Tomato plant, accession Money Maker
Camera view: tilt-top (135 deg); turntable rotation: 60 degrees
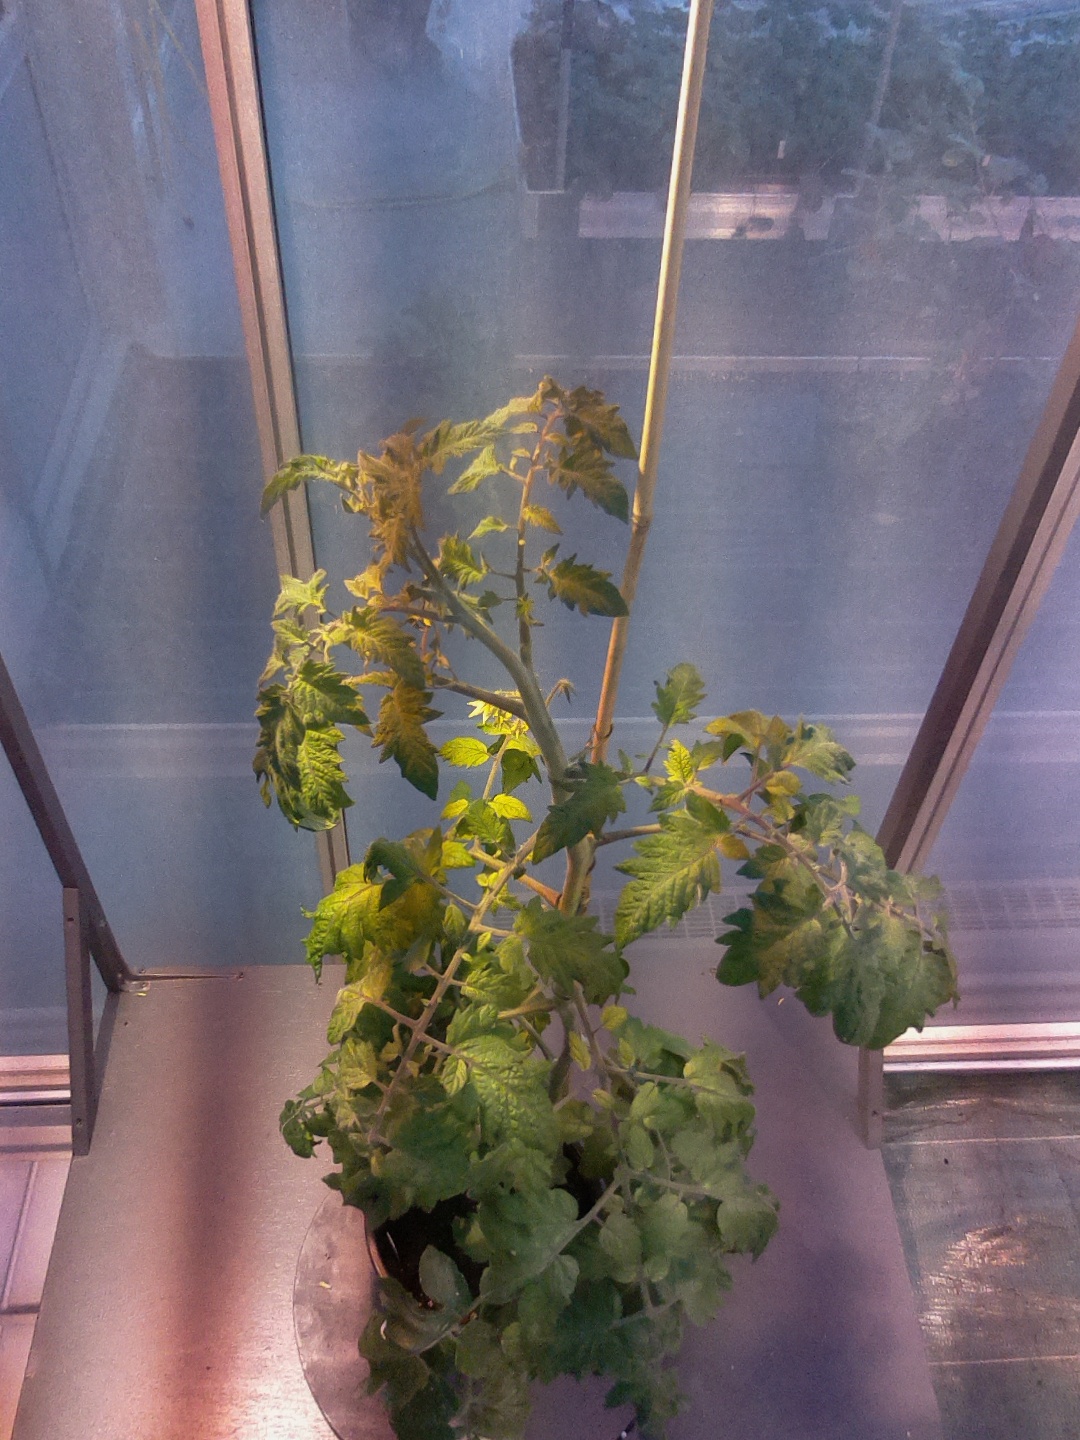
BBCH growth stage 68: Full flowering, 80%-90% of flowers open, more petals falling